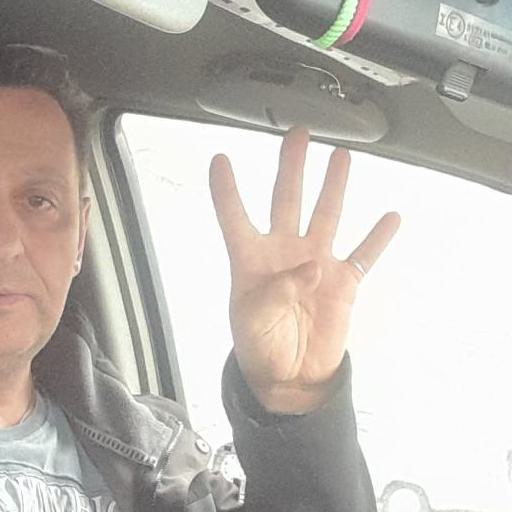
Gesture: four